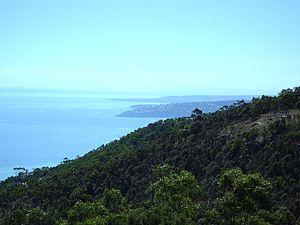
Rosebud est une ville de la péninsule de Mornington, dans l'État de Victoria, en Australie.